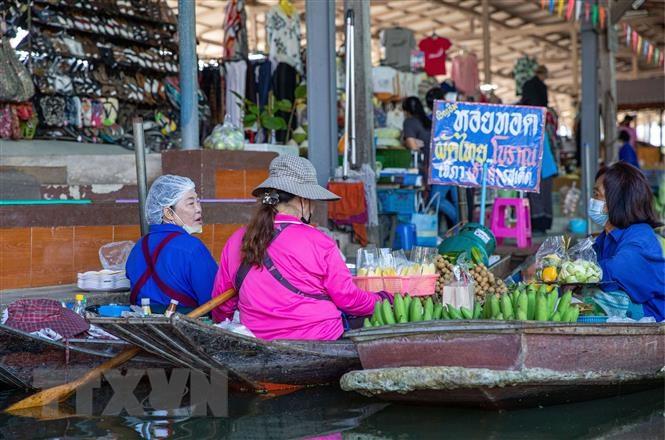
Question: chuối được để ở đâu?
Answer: ở trên một con xuồng